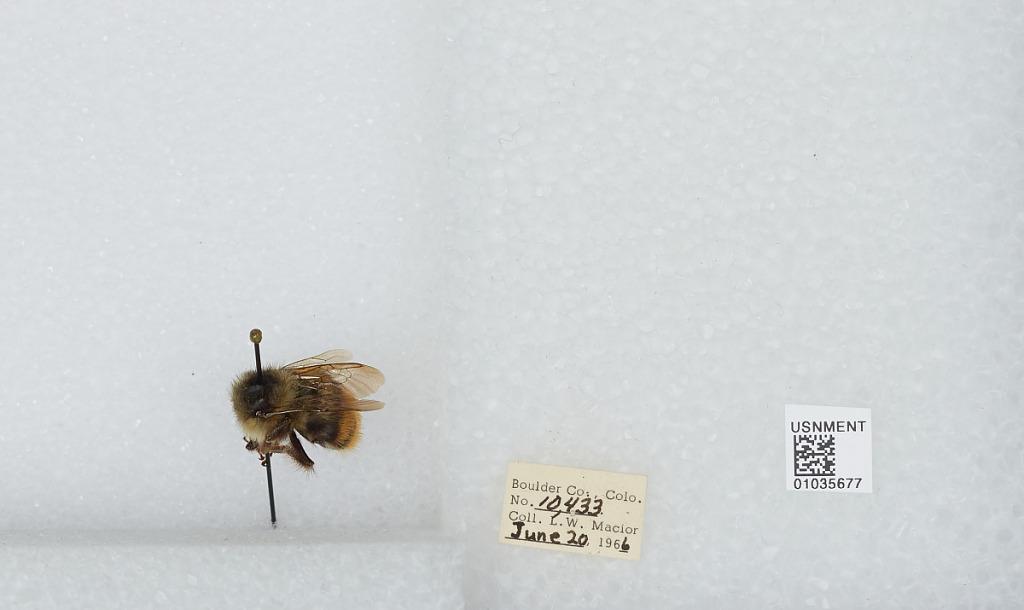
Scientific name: Bombus (Pyrobombus) mixtus Cresson
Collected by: L. Macior
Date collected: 1966-6-20
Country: United States
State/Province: Colorado
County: Boulder
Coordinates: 40.015, -105.27